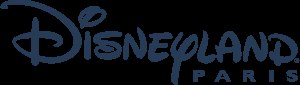
Disneyland Resort Paris
Logo.
Disneyland Paris er navnet på et kompleks af temaparker, hoteller, biografer og butikker, beliggende i Marne La Vallée, lidt uden for Paris. Disneyland Resort Paris er en del af Disney-koncernens kæde af temaparker, der drives under navnet Disneyland.